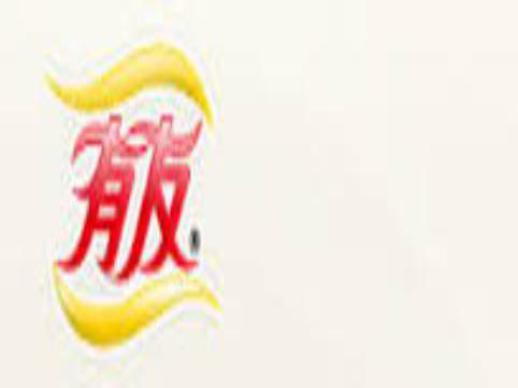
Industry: Food